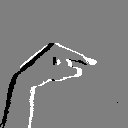
ASL letter: g